Illinois Route 92

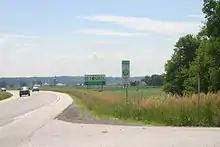
Illinois Route 92 enters the state from Iowa.

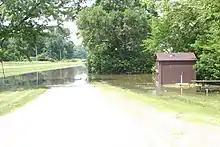
Roadside park along flooded Mississippi River, on Illinois Route 92 at Andalusia, Illinois

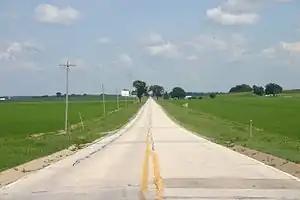
Illinois Route 92 in the fertile farmland of western Illinois

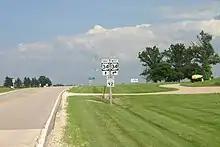
Sign marking the eastern end of IL-92, and of the 4-state Route 92, at US 34 in La Moille, Illinois

Illinois Route 92 begins on the Norbert F. Beckey Bridge over the Mississippi River, and first heads eastward across farmland, before intersecting Illinois Route 192, which was a former alignment of Route 92. At the IL 192 junction, IL 92 turns northward and then follows the east bank of the Mississippi through Andalusia; this section is frequently flooded, during which IL 192 is used as a detour. At Andalusia, it serves the Ski Snowstar winter sports park. After Andalusia, it turns northward, becoming the "Centennial Expressway", intersecting Interstate 280 and entering Downtown Rock Island.